Ira A. Fulton College of Engineering

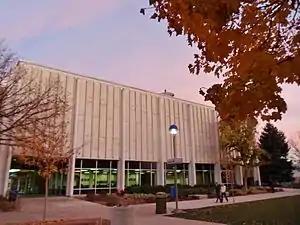
The Clyde building

The college has roots going back to the introduction of Brigham Young Academy, but its more official beginning occurred when the first dean, Harvey Fletcher, organized the engineering program at BYU in 1952. This was the department of engineering science that, at the time, was part of the BYU College of Arts and Sciences. By 1965, there were four engineering departments (chemical, physical, civil and electrical), with enrollment at the median compared to engineering schools in the United States. By 1969, enrollment had reached the 70th percentile. The college has continued to expand, and now includes five main facilities for its students: the Engineering Building, Engineering Research Laboratory and the Clyde, Crabtree and Snell buildings. Fletcher's design of the acoustics for the DeJong Concert Hall of the College of Fine Arts at BYU is at times attributed to this college since Fletcher was the first head of the engineering department. However, since acoustics is a sub-field of physics it is also possible to attribute that work more to the College of Physical and Engineering Sciences, which is where both physics and engineering were housed at that time. That college is a partial ancestor of the College of Engineering but also of the BYU College of Physical and Mathematical Sciences.